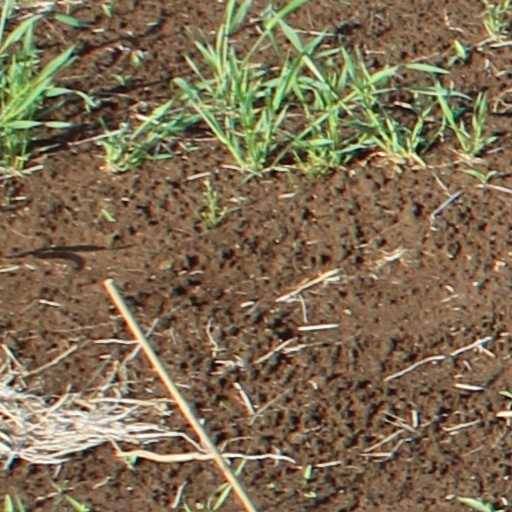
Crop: wheat